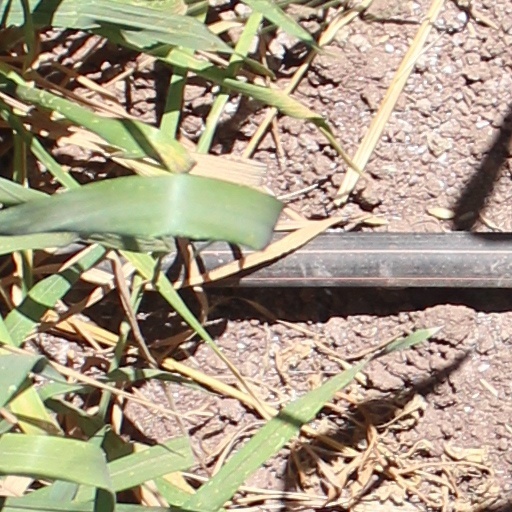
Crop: wheat